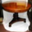
Label: table